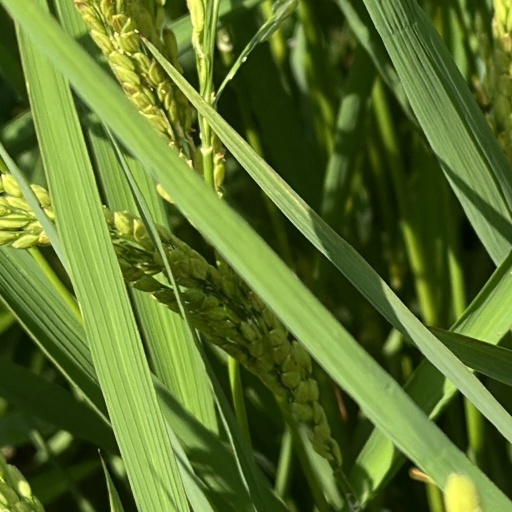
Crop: rice